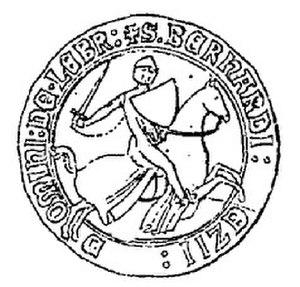
Bernard Ezi V d'Albret est seigneur d'Albret de 1324 à 1358 et vicomte de Tartas. Né en 1295 et mort en 1358, il est un des fidèles soutiens du roi d'Angleterre en Gascogne, pour le compte duquel il exerce de 1338 à 1341 la charge importante de lieutenant du duché d'Aquitaine.